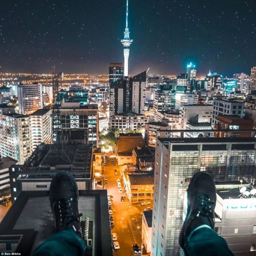
living on the edge : in this daring snap , he took to a building in his hometown